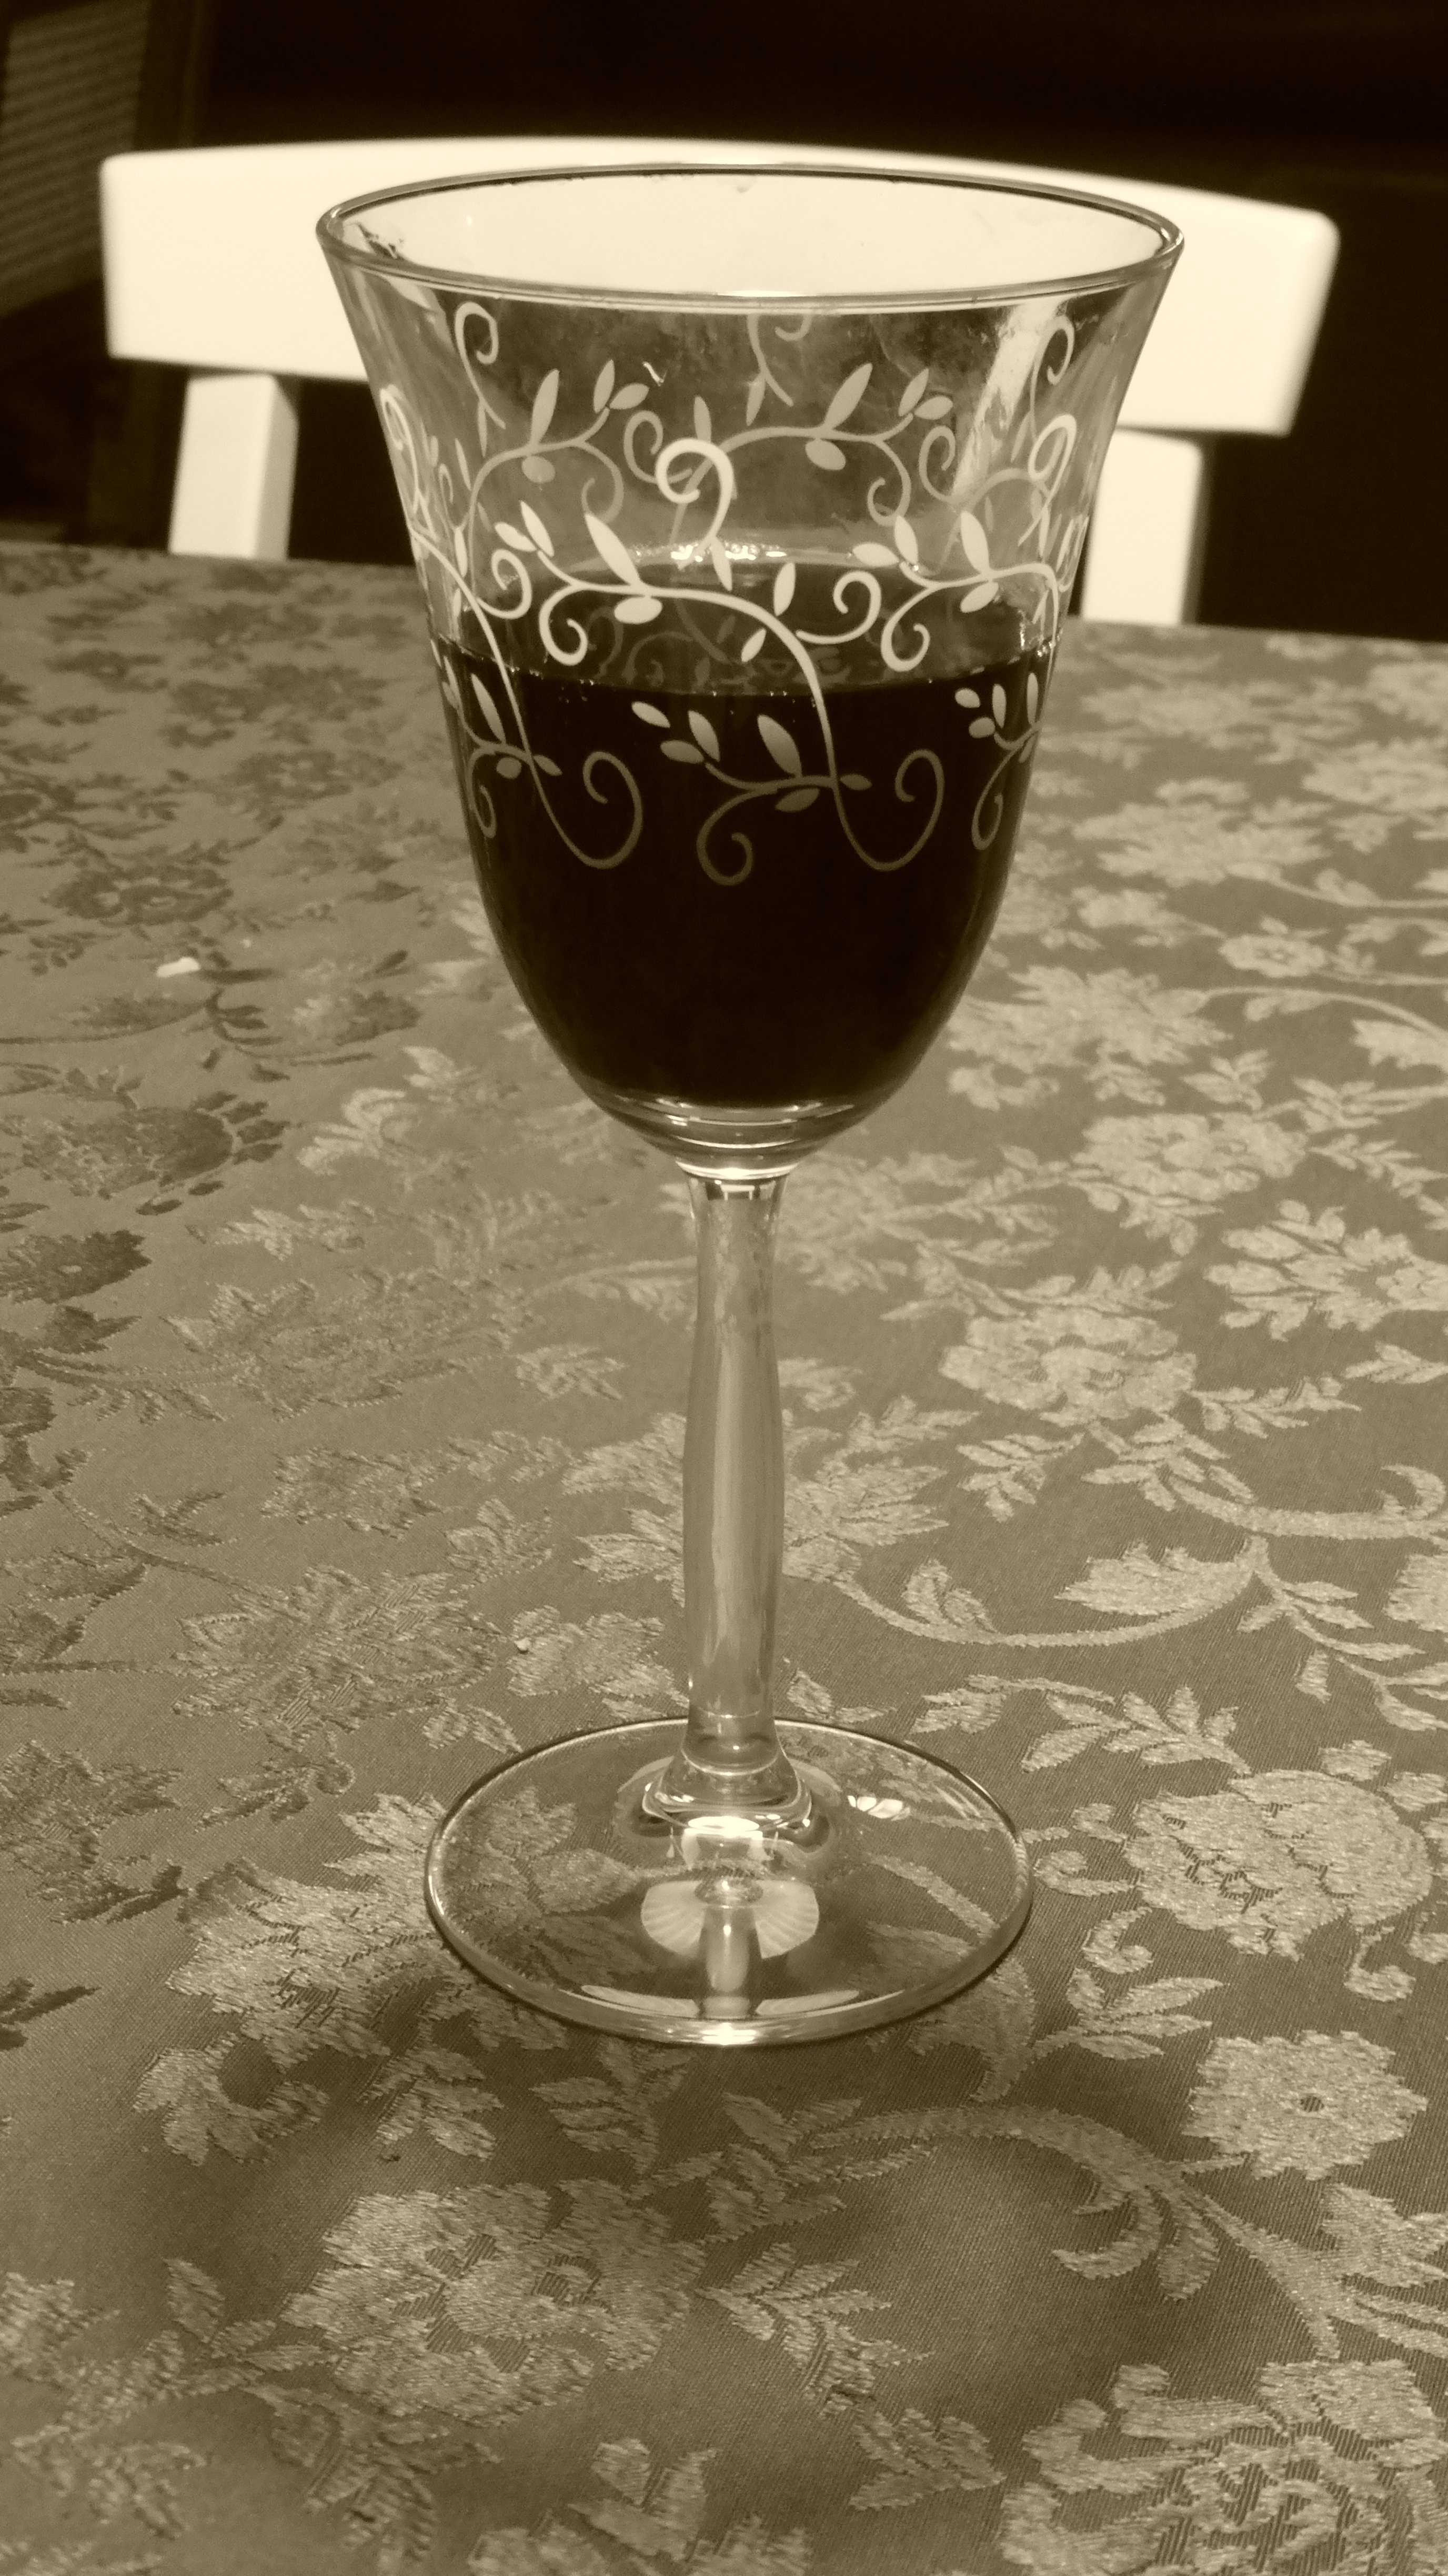
black and white, wine, glass, drink, black, monochrome, tableware, material, wine glass, mood, chalice, stemware, alcoholic beverage, still life photography, monochrome photography, drinkware, champagne stemware